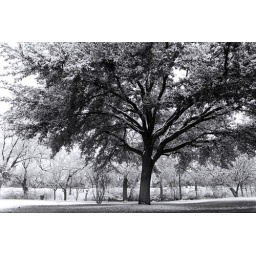
I like the way the ground under the tree stayed clear of snow.